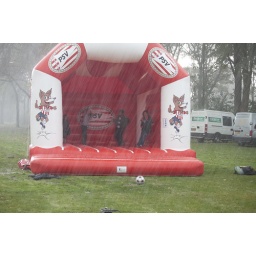
The BidOnTour in Eindhoven - Raining cats and dogs